A Mighty Fortress (wargame)

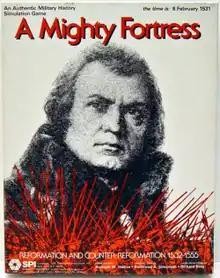

A Mighty Fortress, subtitled "Reformation and Counter-Reformation, 1532-1555", is a board wargame published by Simulations Publications Inc. (SPI) in 1977 that simulates the political and religious wars of the Reformation and Counter-Reformation that enveloped Europe in the 16th century. The title is taken from a famous hymn by Martin Luther.